Christopher Morley

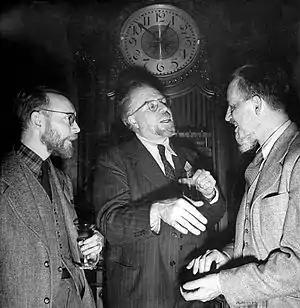
The Baker Street Irregulars: Fletcher Pratt, Christopher Morley and Rex Stout (1944)

In 1922, a candid interview was seen nationwide in newspapers, part of a series called Humor's Sober Side: How Humorists Get That Way. Other humorists interviewed in the same series included Will Rogers, Dorothy Parker, Don Marquis, Roy K. Moulton, Tom Sims, Tom Daly, and Ring Lardner.